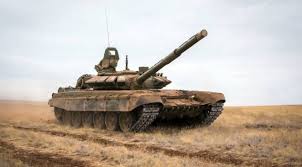
Label: Tank